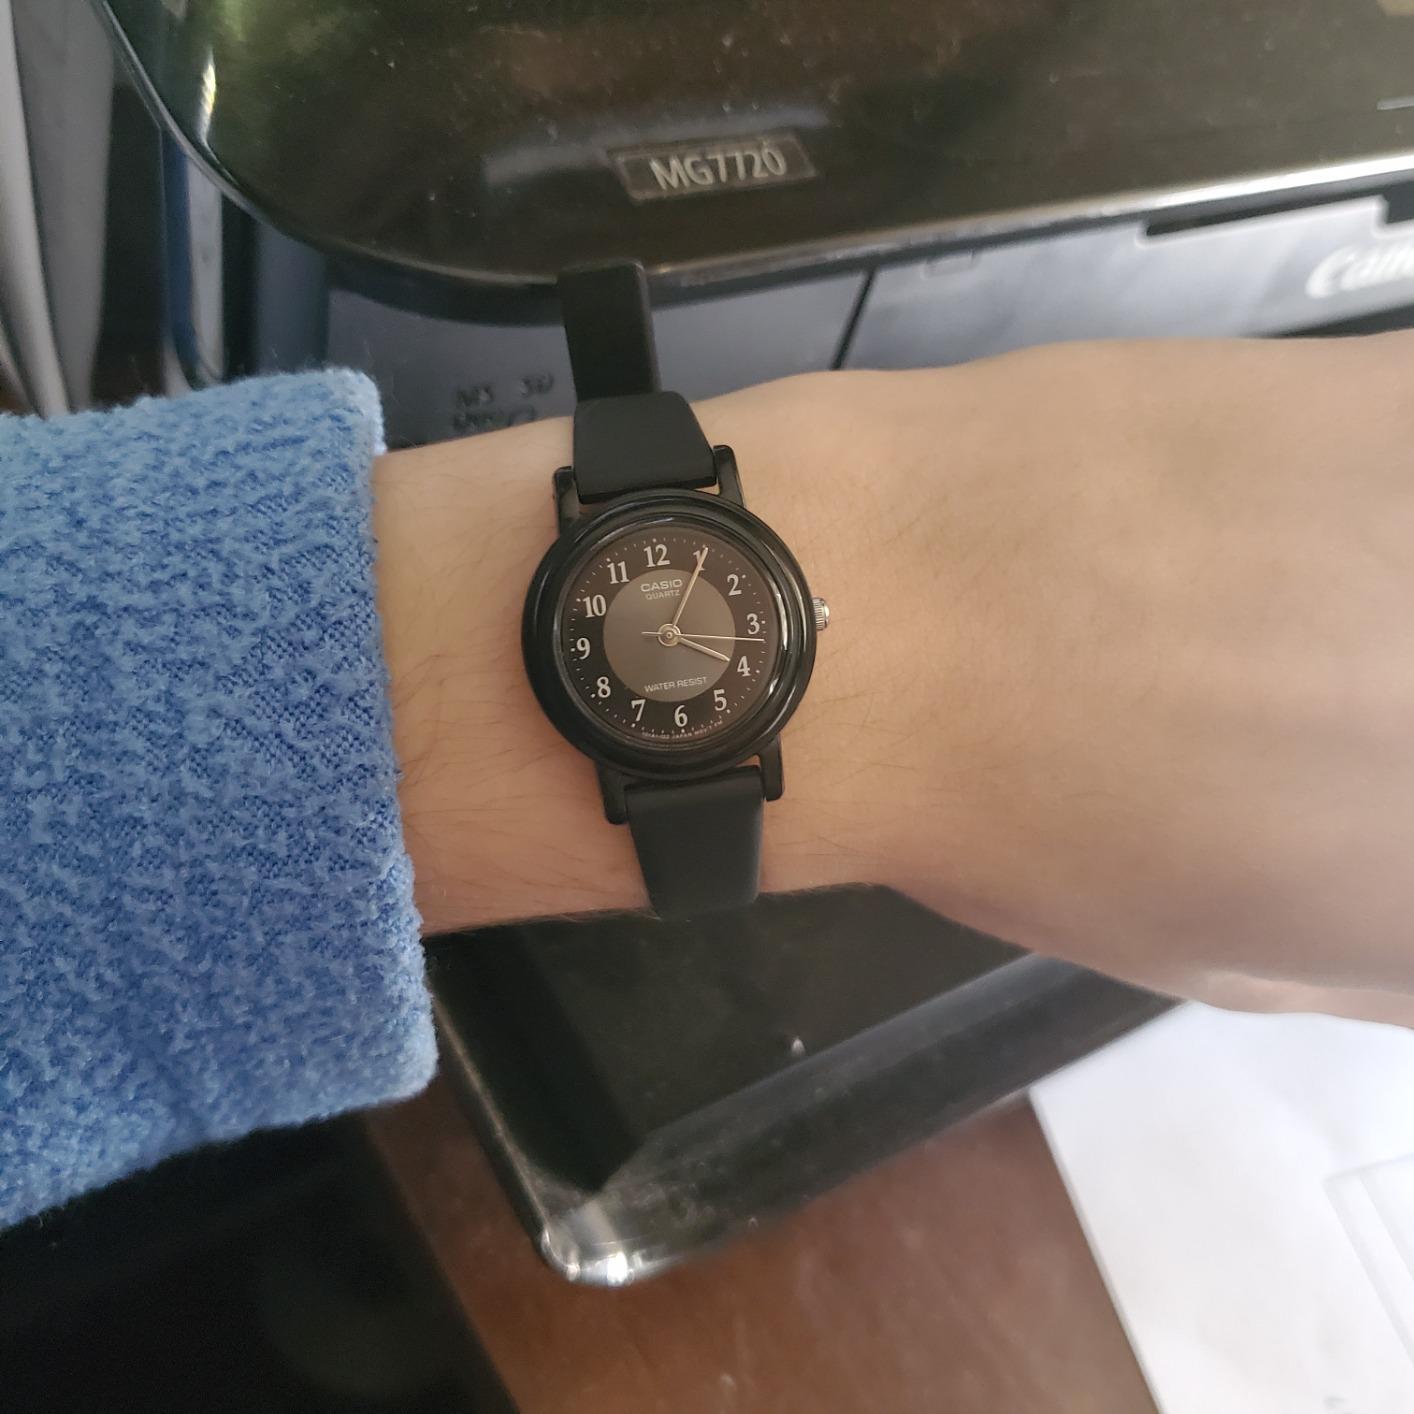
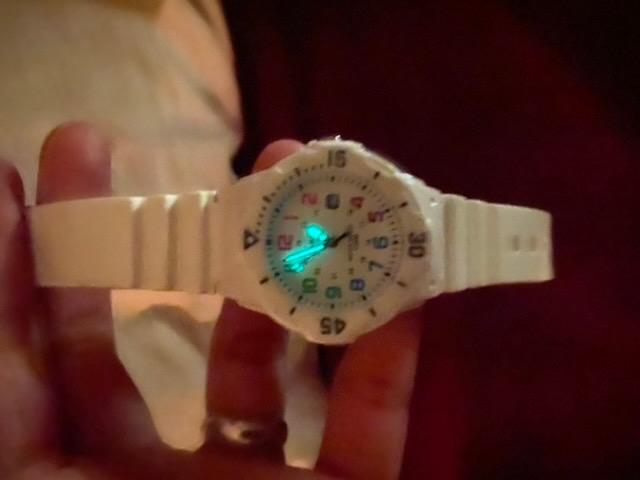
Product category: accessories_watch
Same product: no